The Generation of Rage in Kashmir

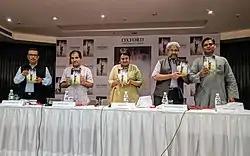

The Generation of Rage in Kashmir is a book written by the Indian journalist and author David Devadas, a former political editor at "Business Standard". The book examines the rise of militancy in Kashmir and looks at the causes of anger among Kashmiri youth following the killing of Burhan Wani in 2016.